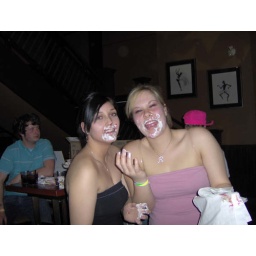
after 3 muff dive shots at a friends birthday....gotta love the guy wearing the pink hat in the background